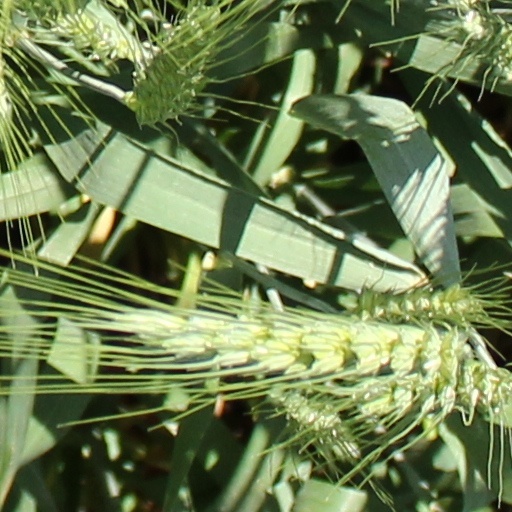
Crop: wheat